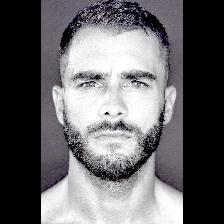
Label: Human